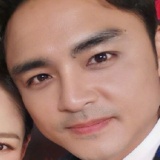
diễn viên Minh Đạo